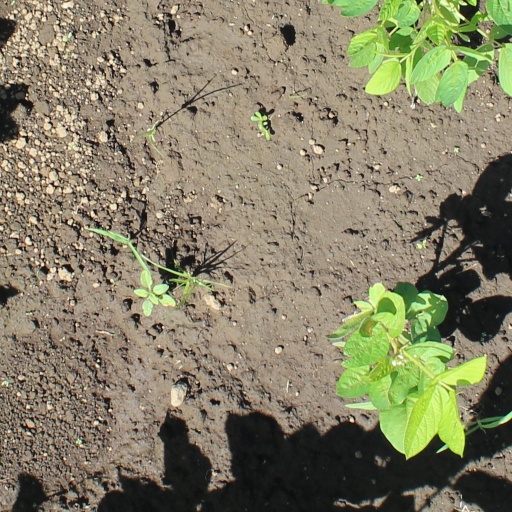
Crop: soybean